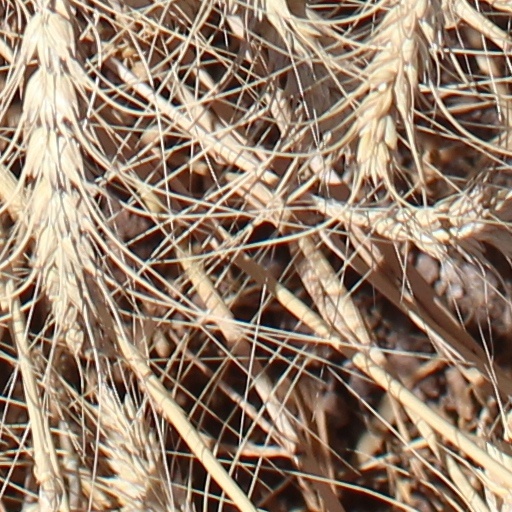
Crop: wheat